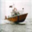
Label: ship